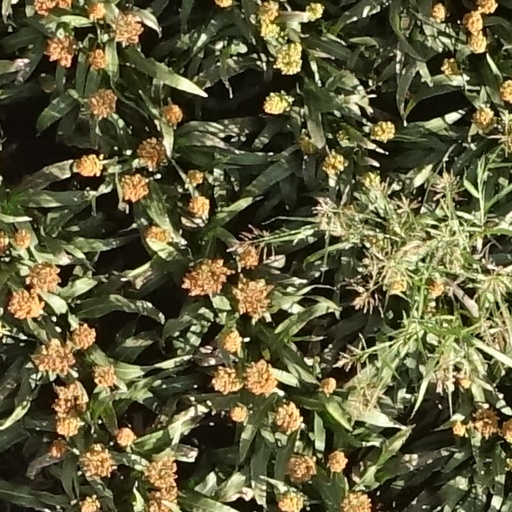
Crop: sorghum